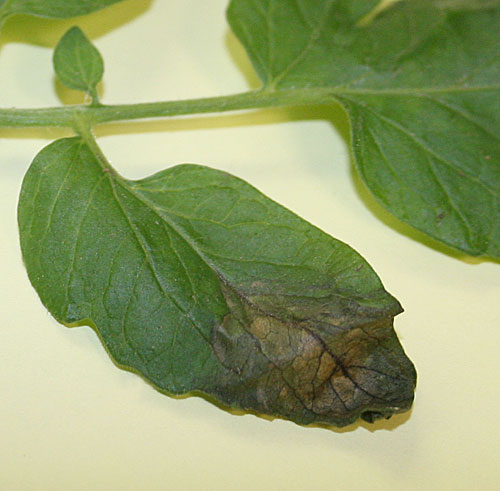
Labels: Tomato leaf late blight